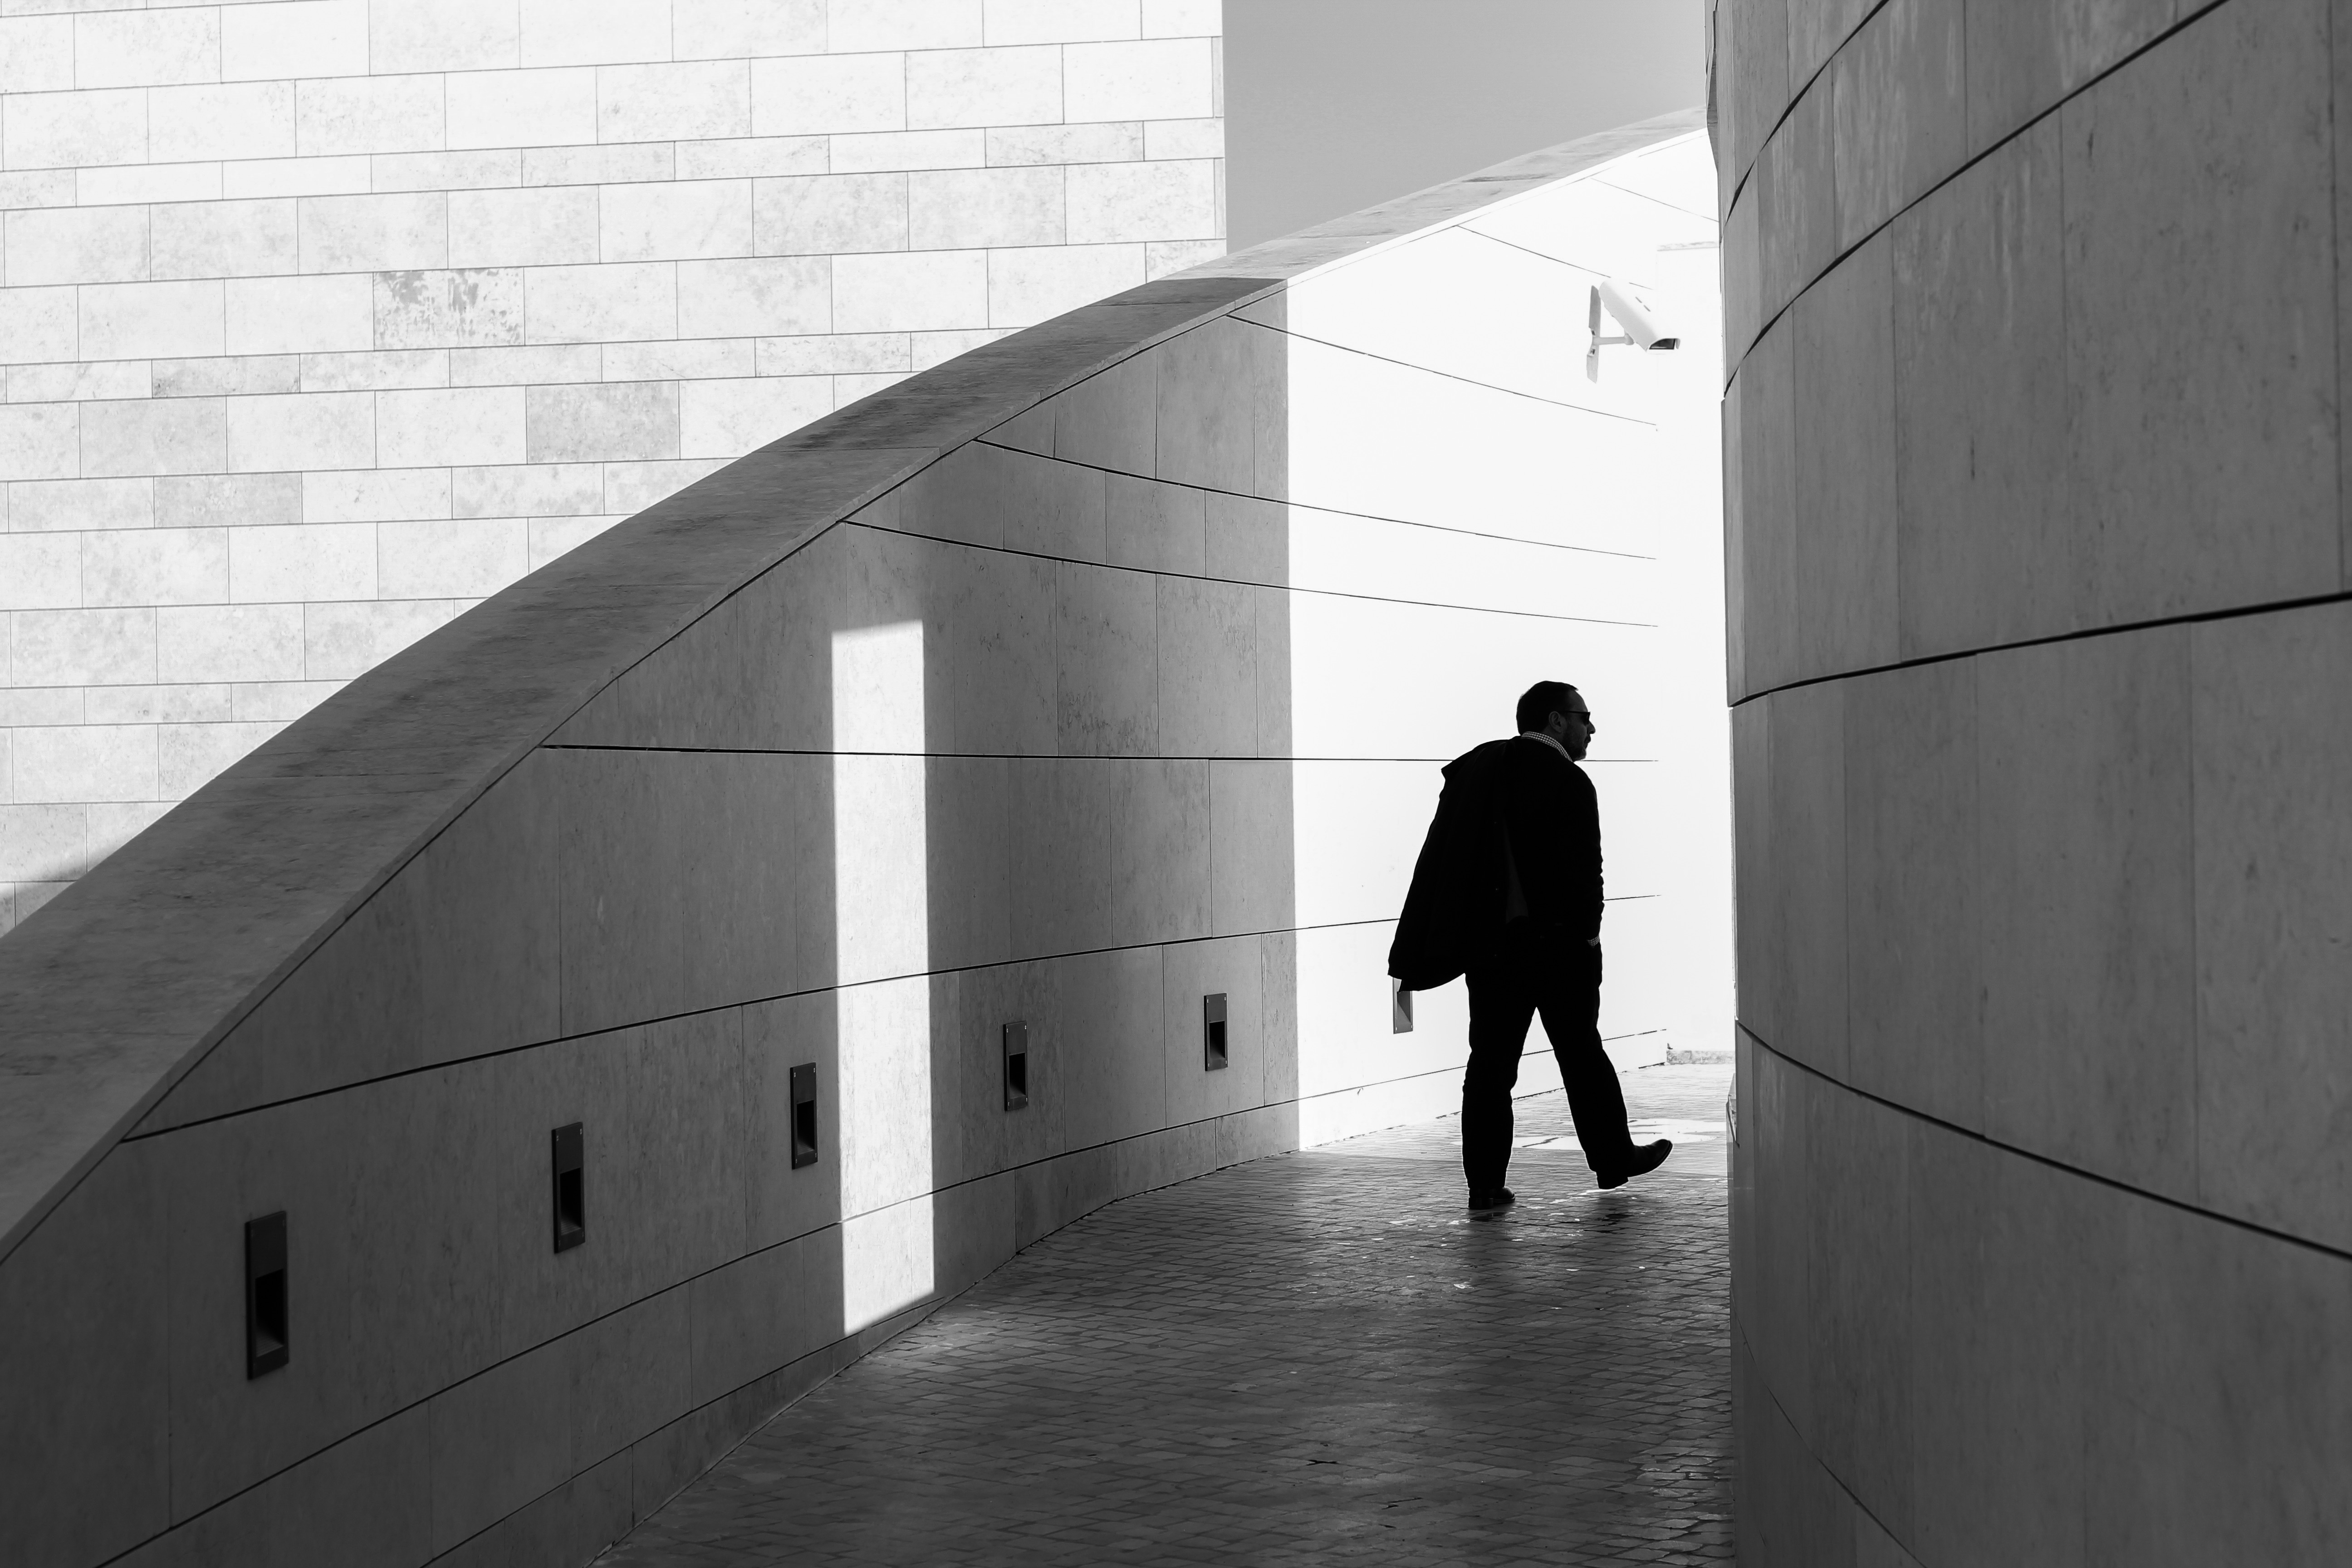
light, black and white, architecture, white, photography, house, wall, line, hall, color, shadow, professional, black, monochrome, design, symmetry, photograph, snapshot, shape, monochrome photography